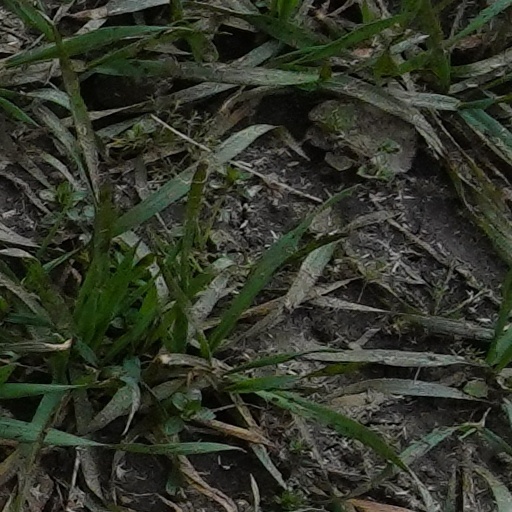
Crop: wheat